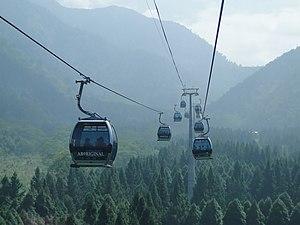
Téléphérique du Village de la culture aborigène de Formose à Taiwan